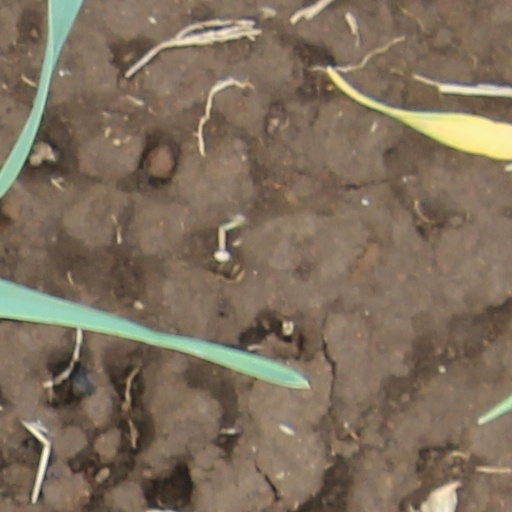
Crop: wheat